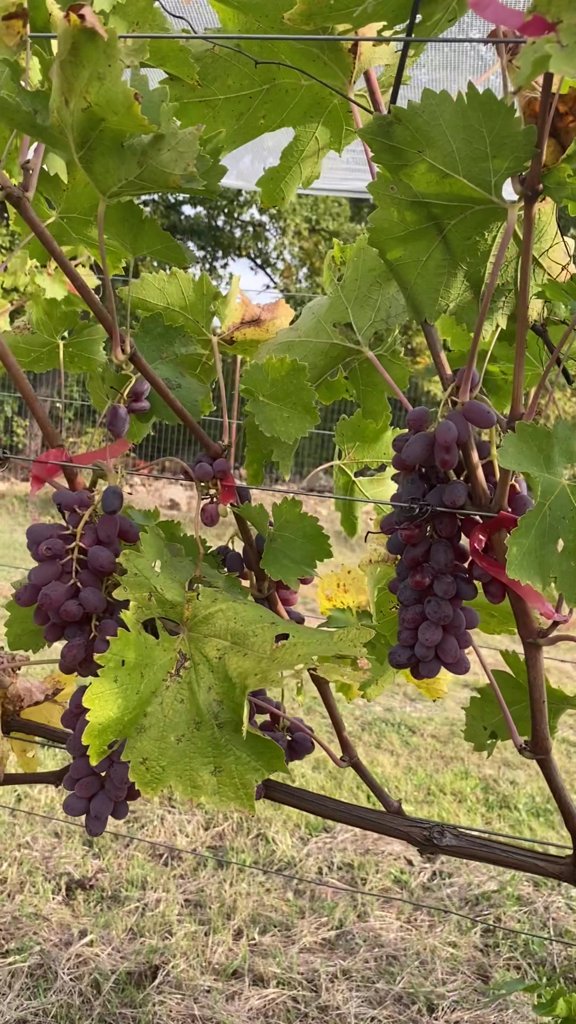
Berries visible: 113
Grape clusters: 7